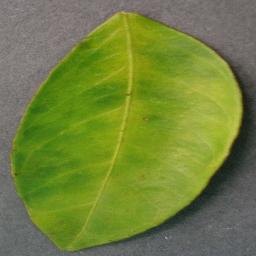
Label: Orange___Haunglongbing_(Citrus_greening)